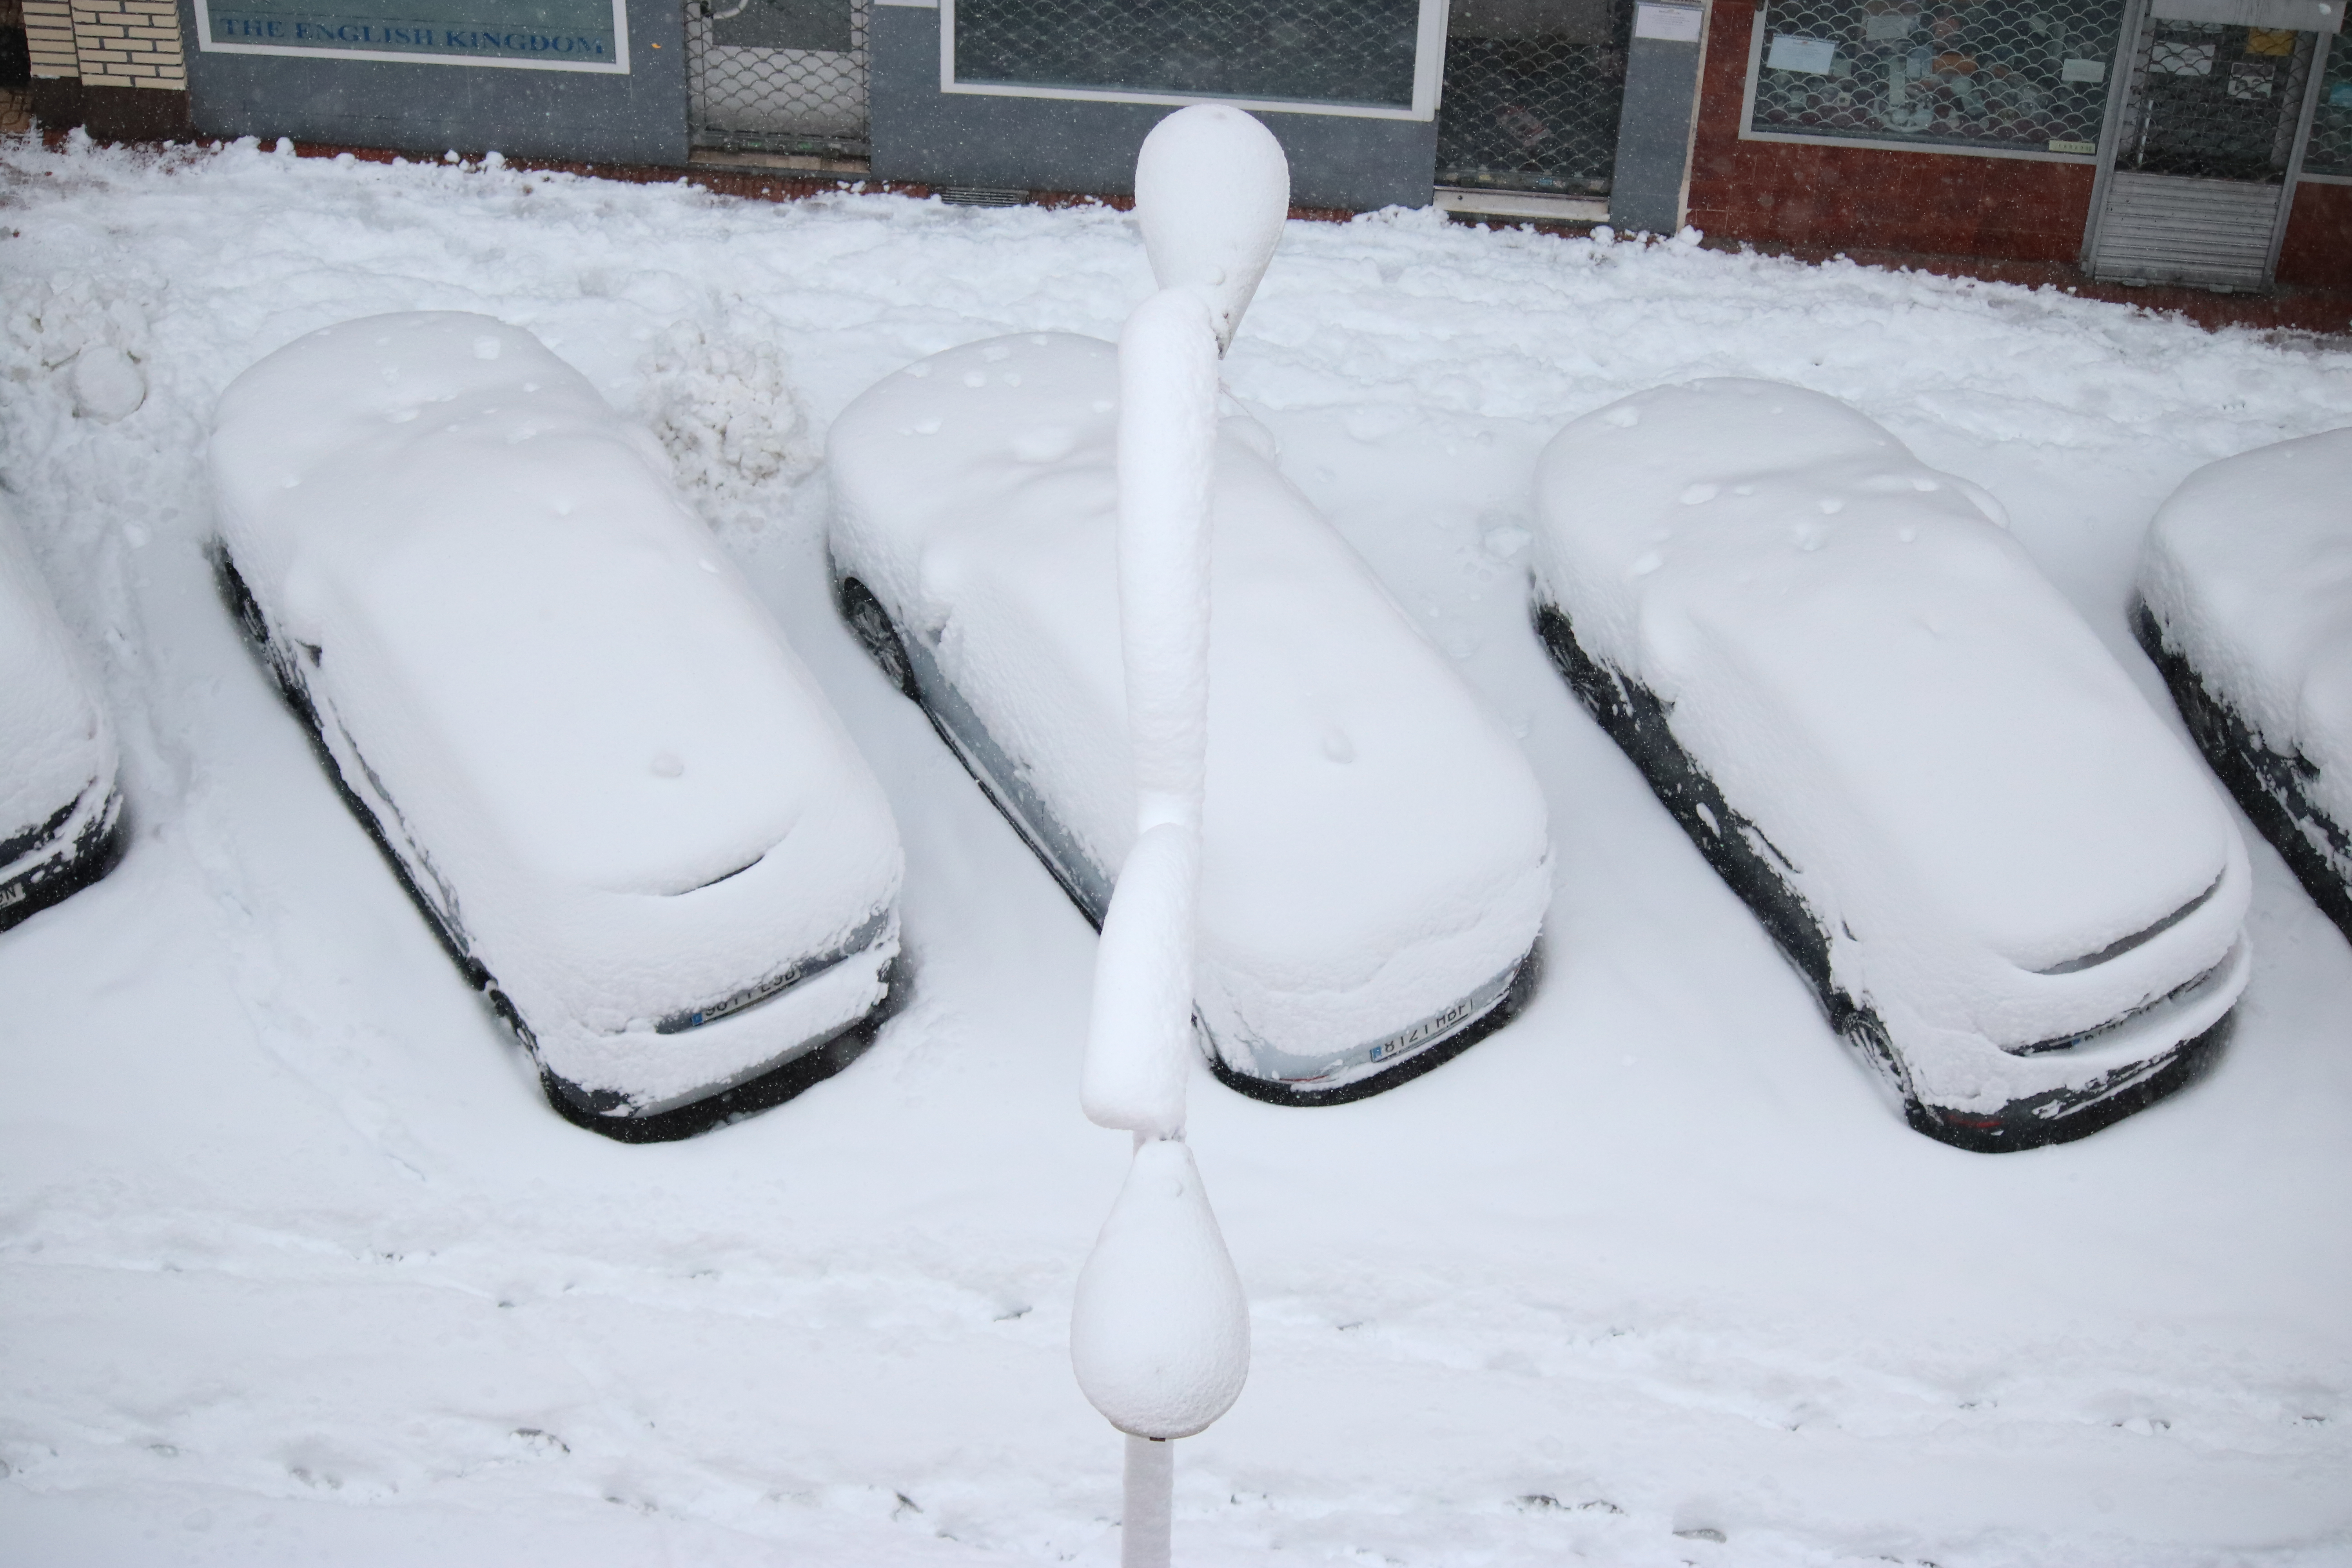
snow, storm, car, city, street, winter, freezing, public space, monochrome, precipitation, ice, frost, winter storm, blizzard